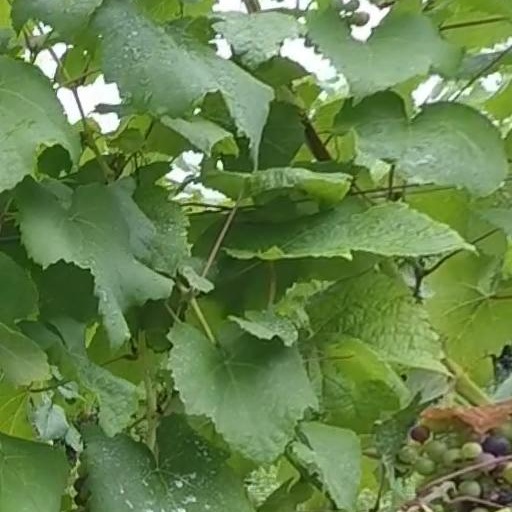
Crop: grape